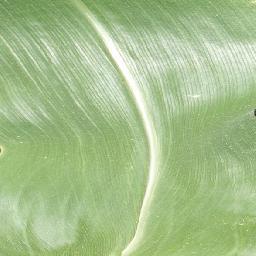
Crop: corn
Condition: (maize)_healthy